Allergic conjunctivitis

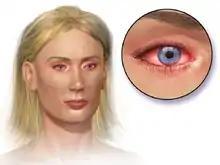
Illustration of allergic conjunctivitis

Allergic conjunctivitis (AC) is inflammation of the conjunctiva (the membrane covering the white part of the eye) due to allergy. Although allergens differ among patients, the most common cause is hay fever. Symptoms consist of redness (mainly due to vasodilation of the peripheral small blood vessels), edema (swelling) of the conjunctiva, itching, and increased lacrimation (production of tears). If this is combined with rhinitis, the condition is termed allergic rhinoconjunctivitis (ARC).